Westside T. Larson

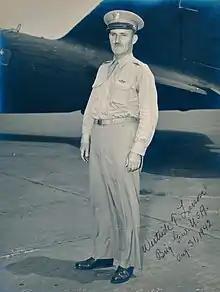
General Westside T. Larson, US Army Air Corps, 1942

Westside Torkel Larson (April 18, 1892 – March 7, 1977) was an American Air Force Major general, who was commandant of the Army Air Forces Antisubmarine Command during World War II. In 1933 he won the Mackay Trophy for his pioneering work with "blind flying" whereby pilots could take off and land an aircraft completely with instruments (without any visual cues outside the plane).